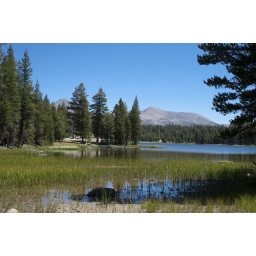
dog lake in yosemite national park